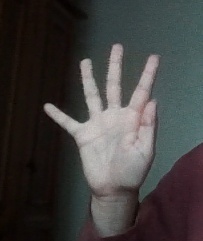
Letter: sheen